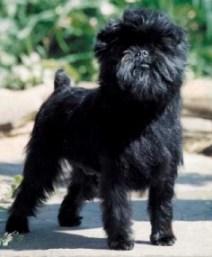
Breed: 200-n000012-affenpinscher